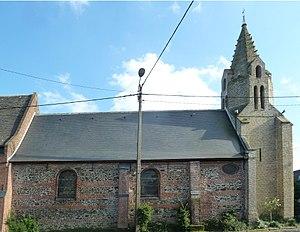
la chapelle des 3 vierges Caëstre, Nord, France